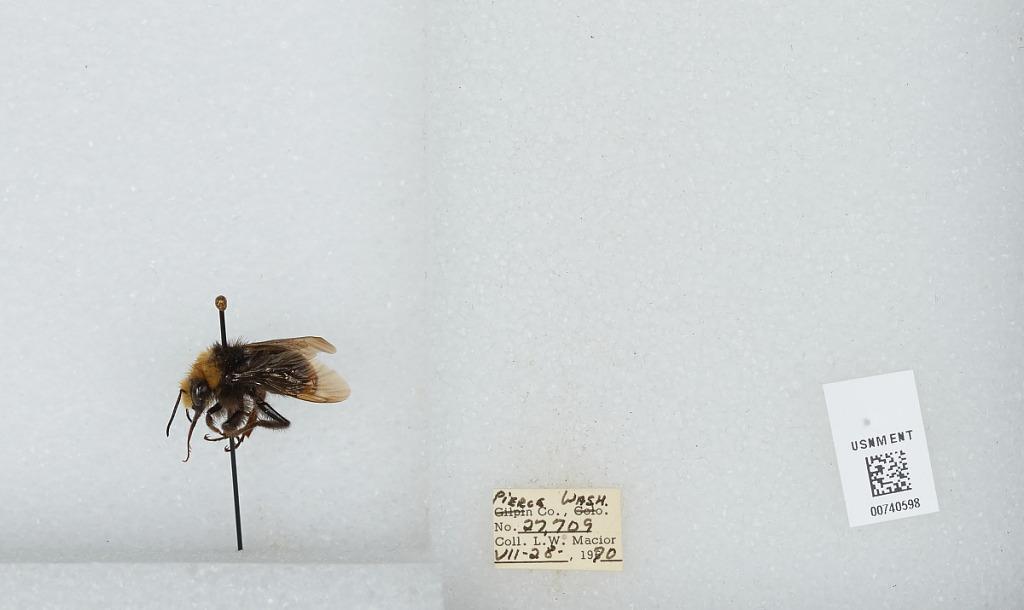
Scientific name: Bombus (Pyrobombus) vosnesenskii Radoszkowski
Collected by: L. Macior
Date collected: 1970-7-28
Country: United States
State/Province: Washington
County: Pierce
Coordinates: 47.05, -122.12